German occupation of north-east France during World War I

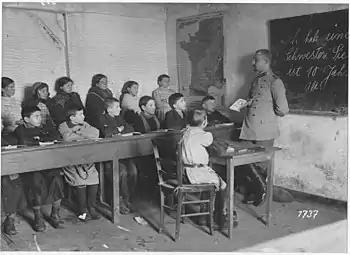
French children being instructed by a German teacher during the World War I occupation, Champagne, March 1917.

As soon as they arrived, the Germans hindered the movement of French residents and prevented the flow of information. Automobiles were requisitioned on October 15, 1914; next, bicycles, telephones and radio telegraphs were confiscated. Even pigeons had to be slaughtered for fear of transmission of messages by carrier pigeon.